Carya cathayensis

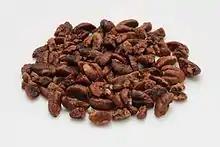
Roasted Chinese hickory nuts from Hangzhou

The tree is slow growing and reaches a height of 20 meters, growing mostly on mountain slopes, valleys, and riverbanks from 400-1,500 meters in elevation and typically found in the provinces of Anhui, Guizhou, Jiangxi, and Zhejiang.